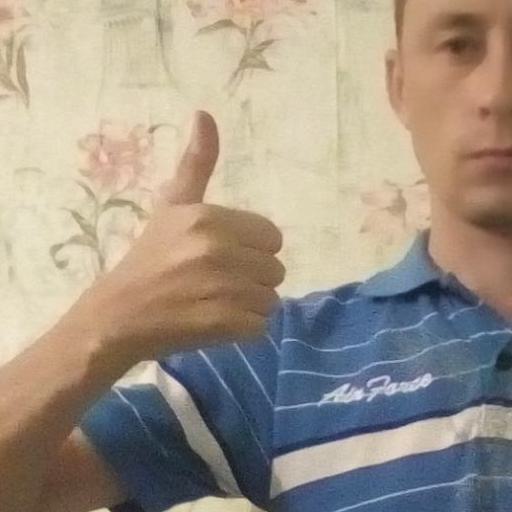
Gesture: like